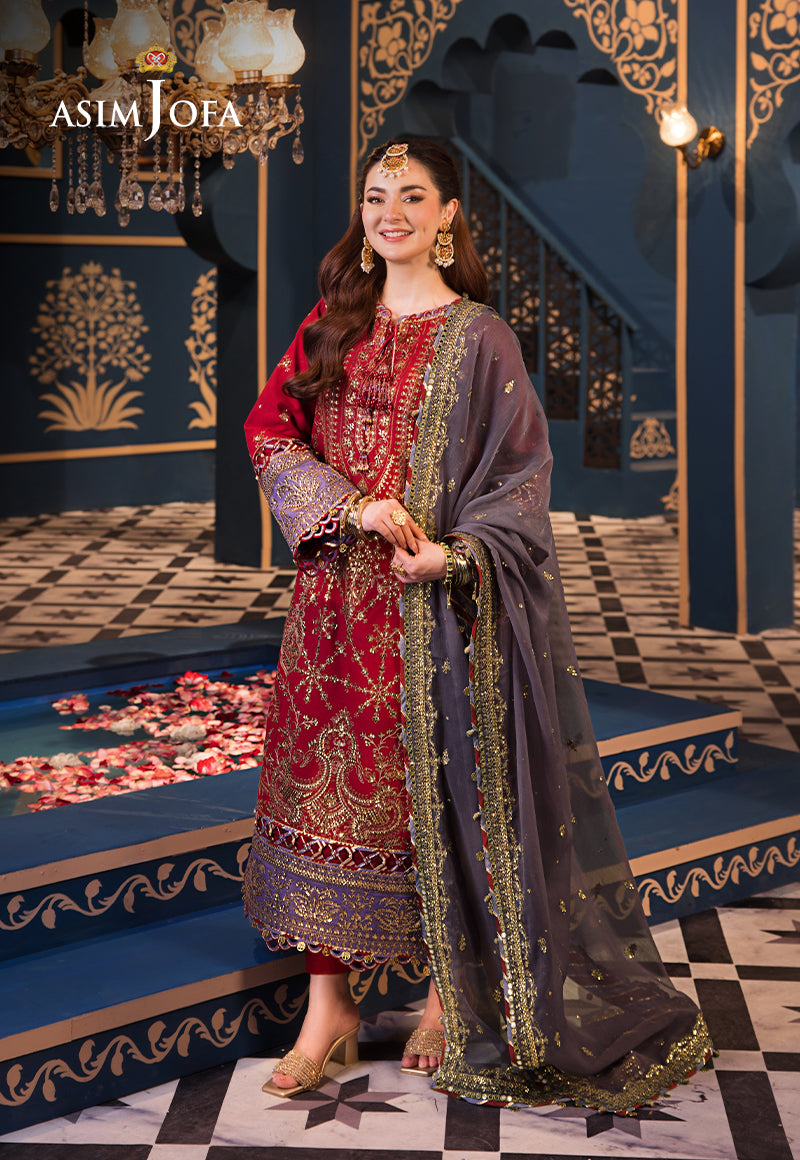
burgundy red embroidered salwar suit